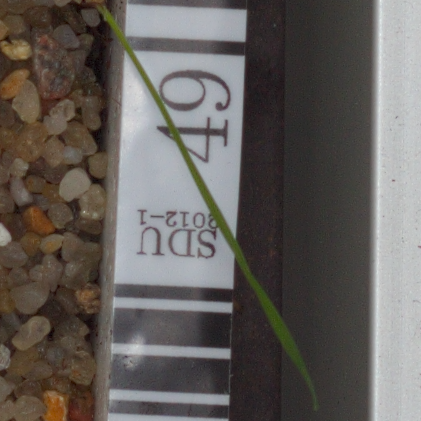
Label: black_grass